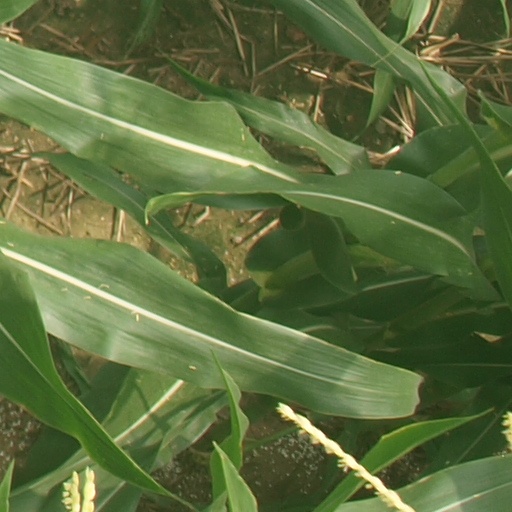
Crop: maize; corn